History of the North British Railway (until 1855)

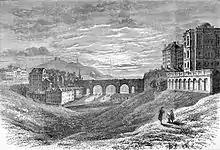
The Nor' Loch and the North Bridge in 1809

There was a large depression on a west to east alignment, the Nor' Loch, with Princes Street and the New Town to the north of it, and the Old Town to the south. This had been a disgusting refuse and cess pit, but it was somewhat improved in 1820 when two sets of gardens were made on the area. It was on this land that the North British Railway terminal for Edinburgh was built; the passenger station was immediately east of the North Bridge, and the goods station was squeezed in east of that on the north side of the line.